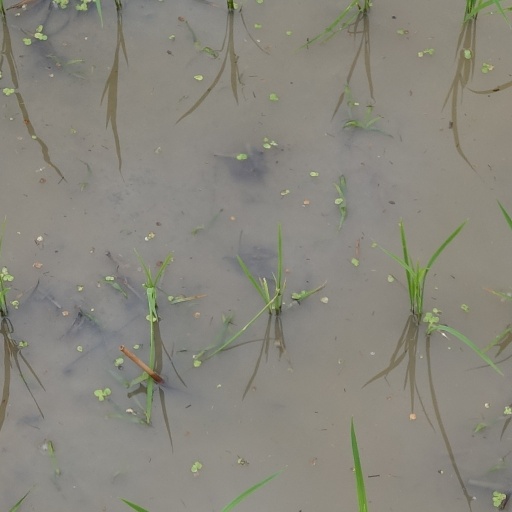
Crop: rice